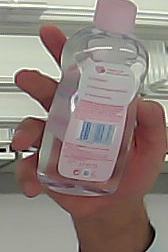
Product: johnson_baby